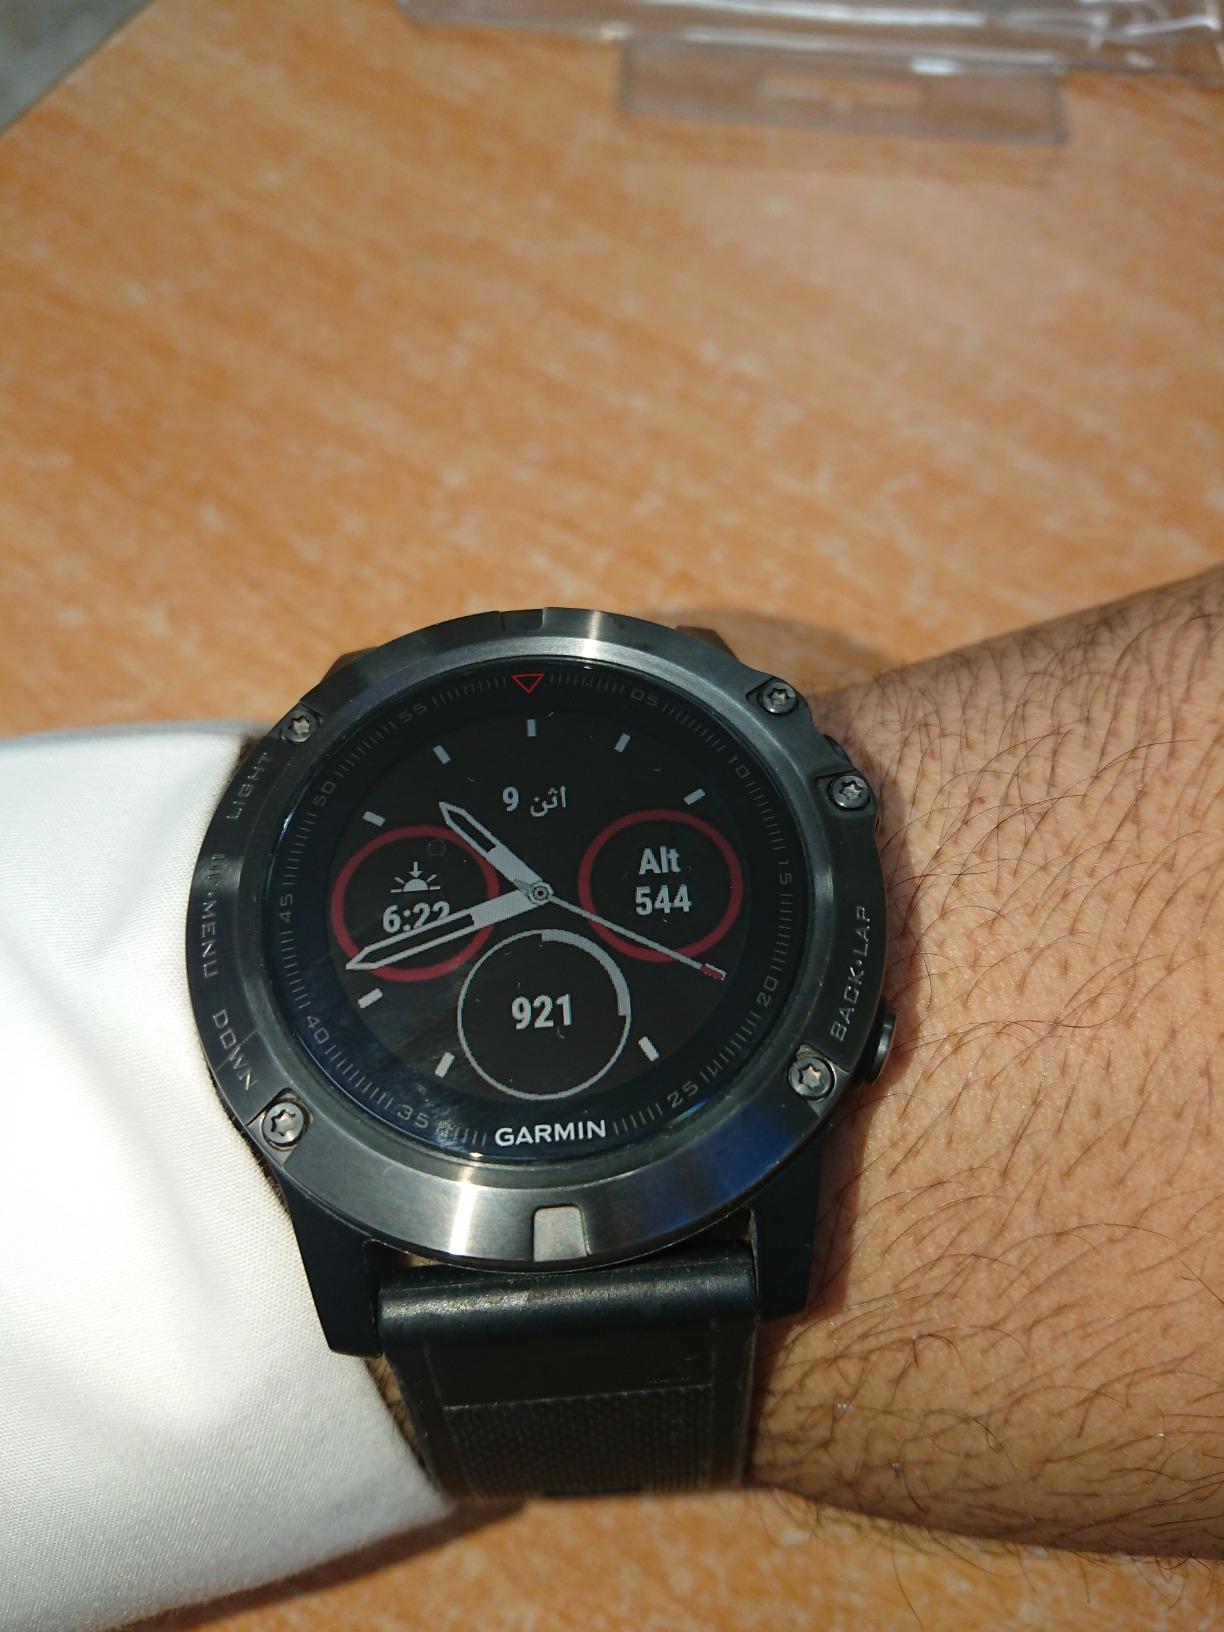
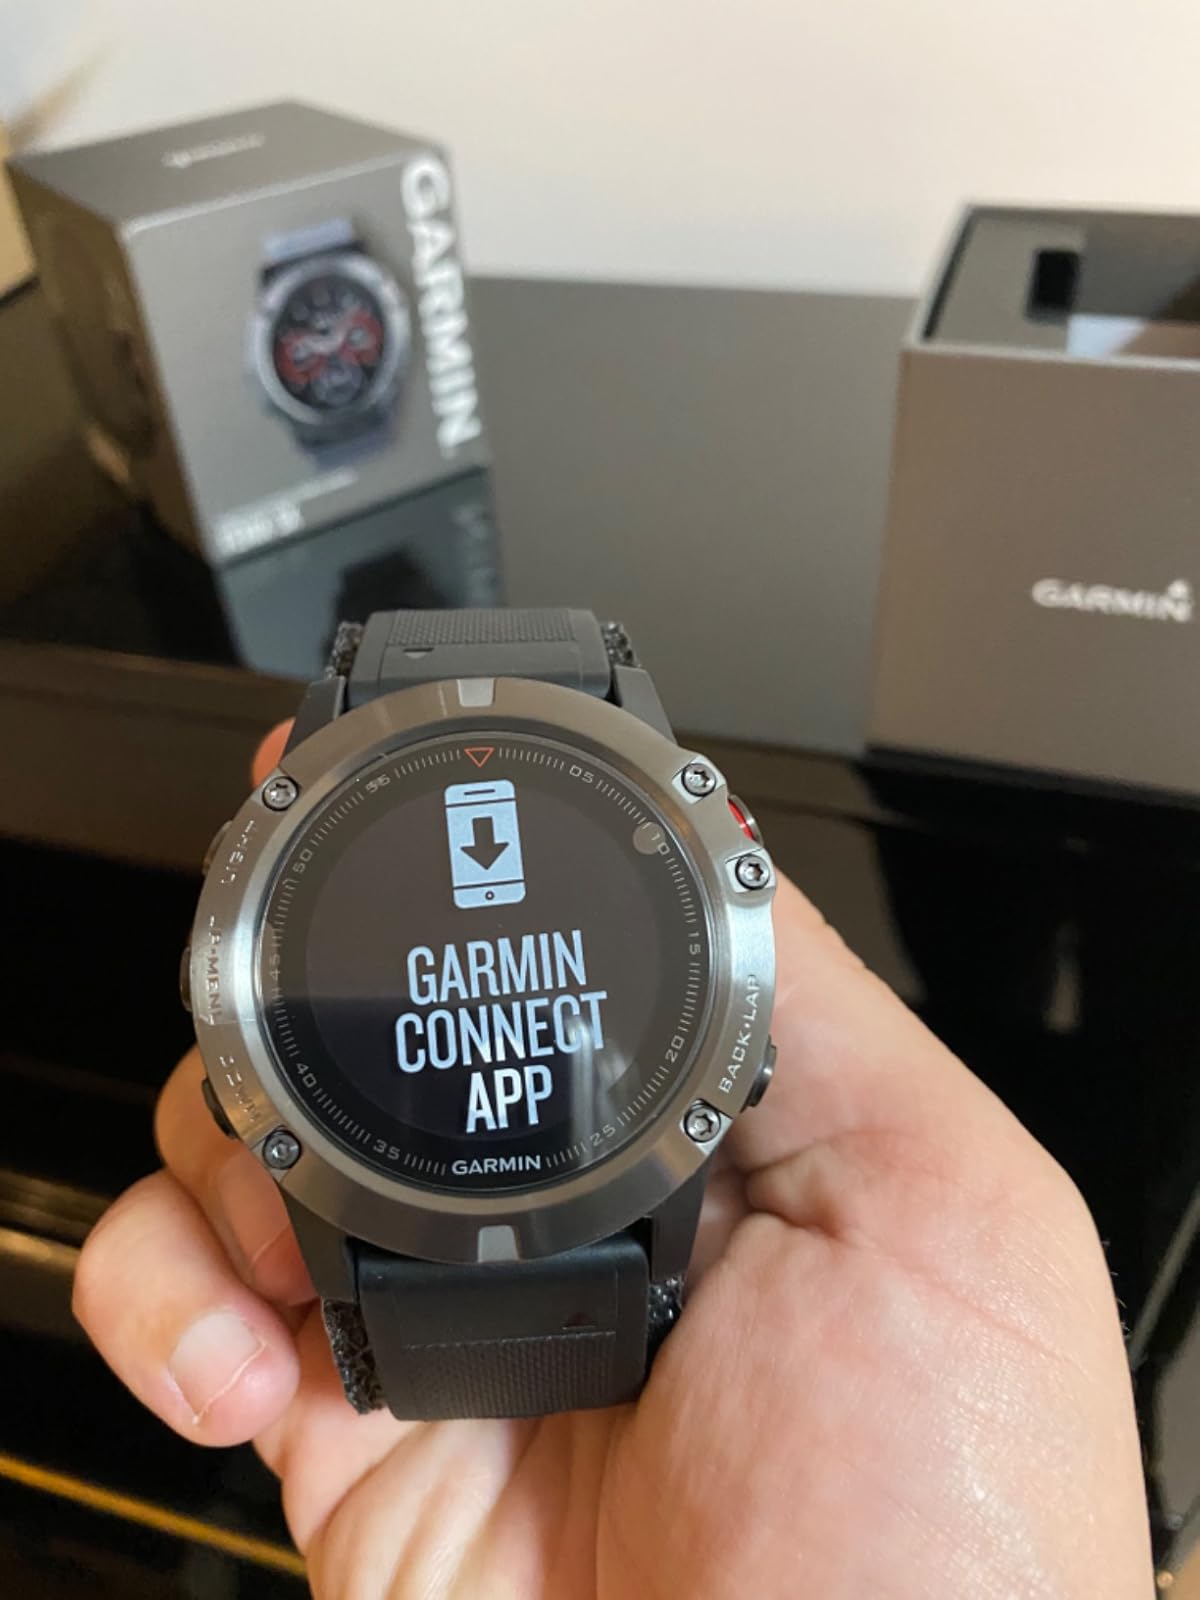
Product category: smartwatch
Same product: yes